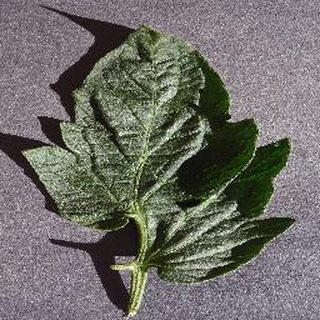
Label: healthy_tomato